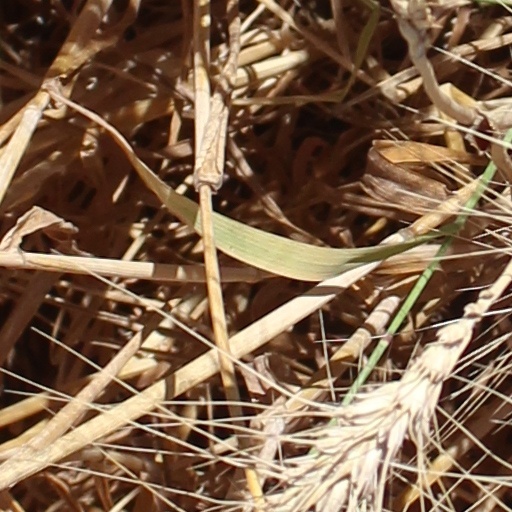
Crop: wheat